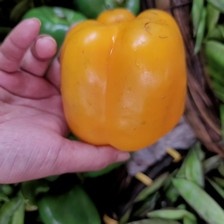
Label: capsicum